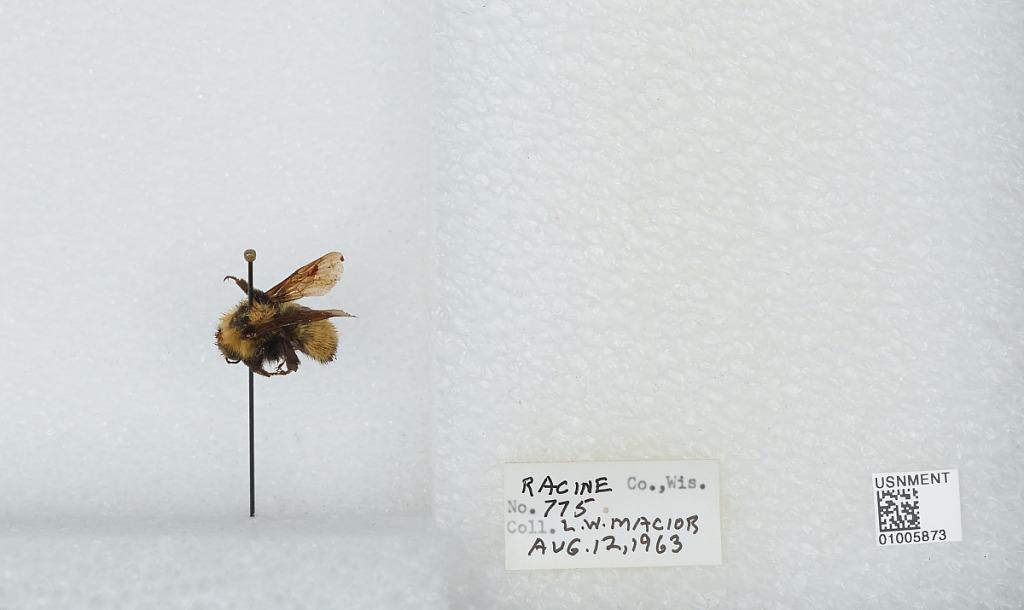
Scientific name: Bombus (Fervidobombus) fervidus fervidus (Fabricius)
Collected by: L. Macior
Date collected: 1963-8-12
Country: United States
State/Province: Wisconsin
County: Racine
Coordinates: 42.78, -87.76